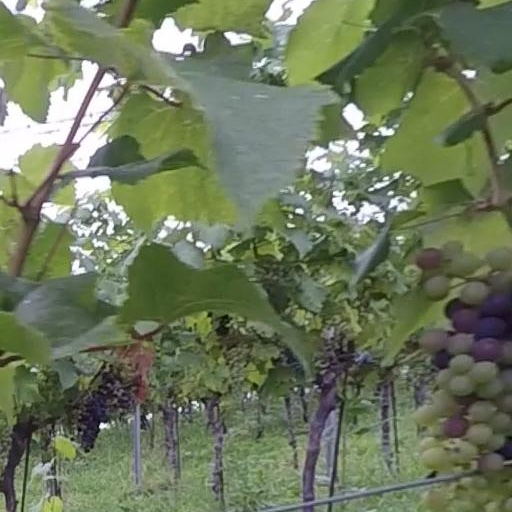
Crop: grape